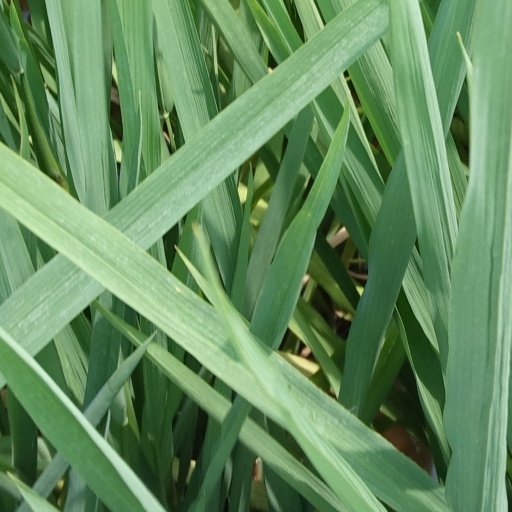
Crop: rice